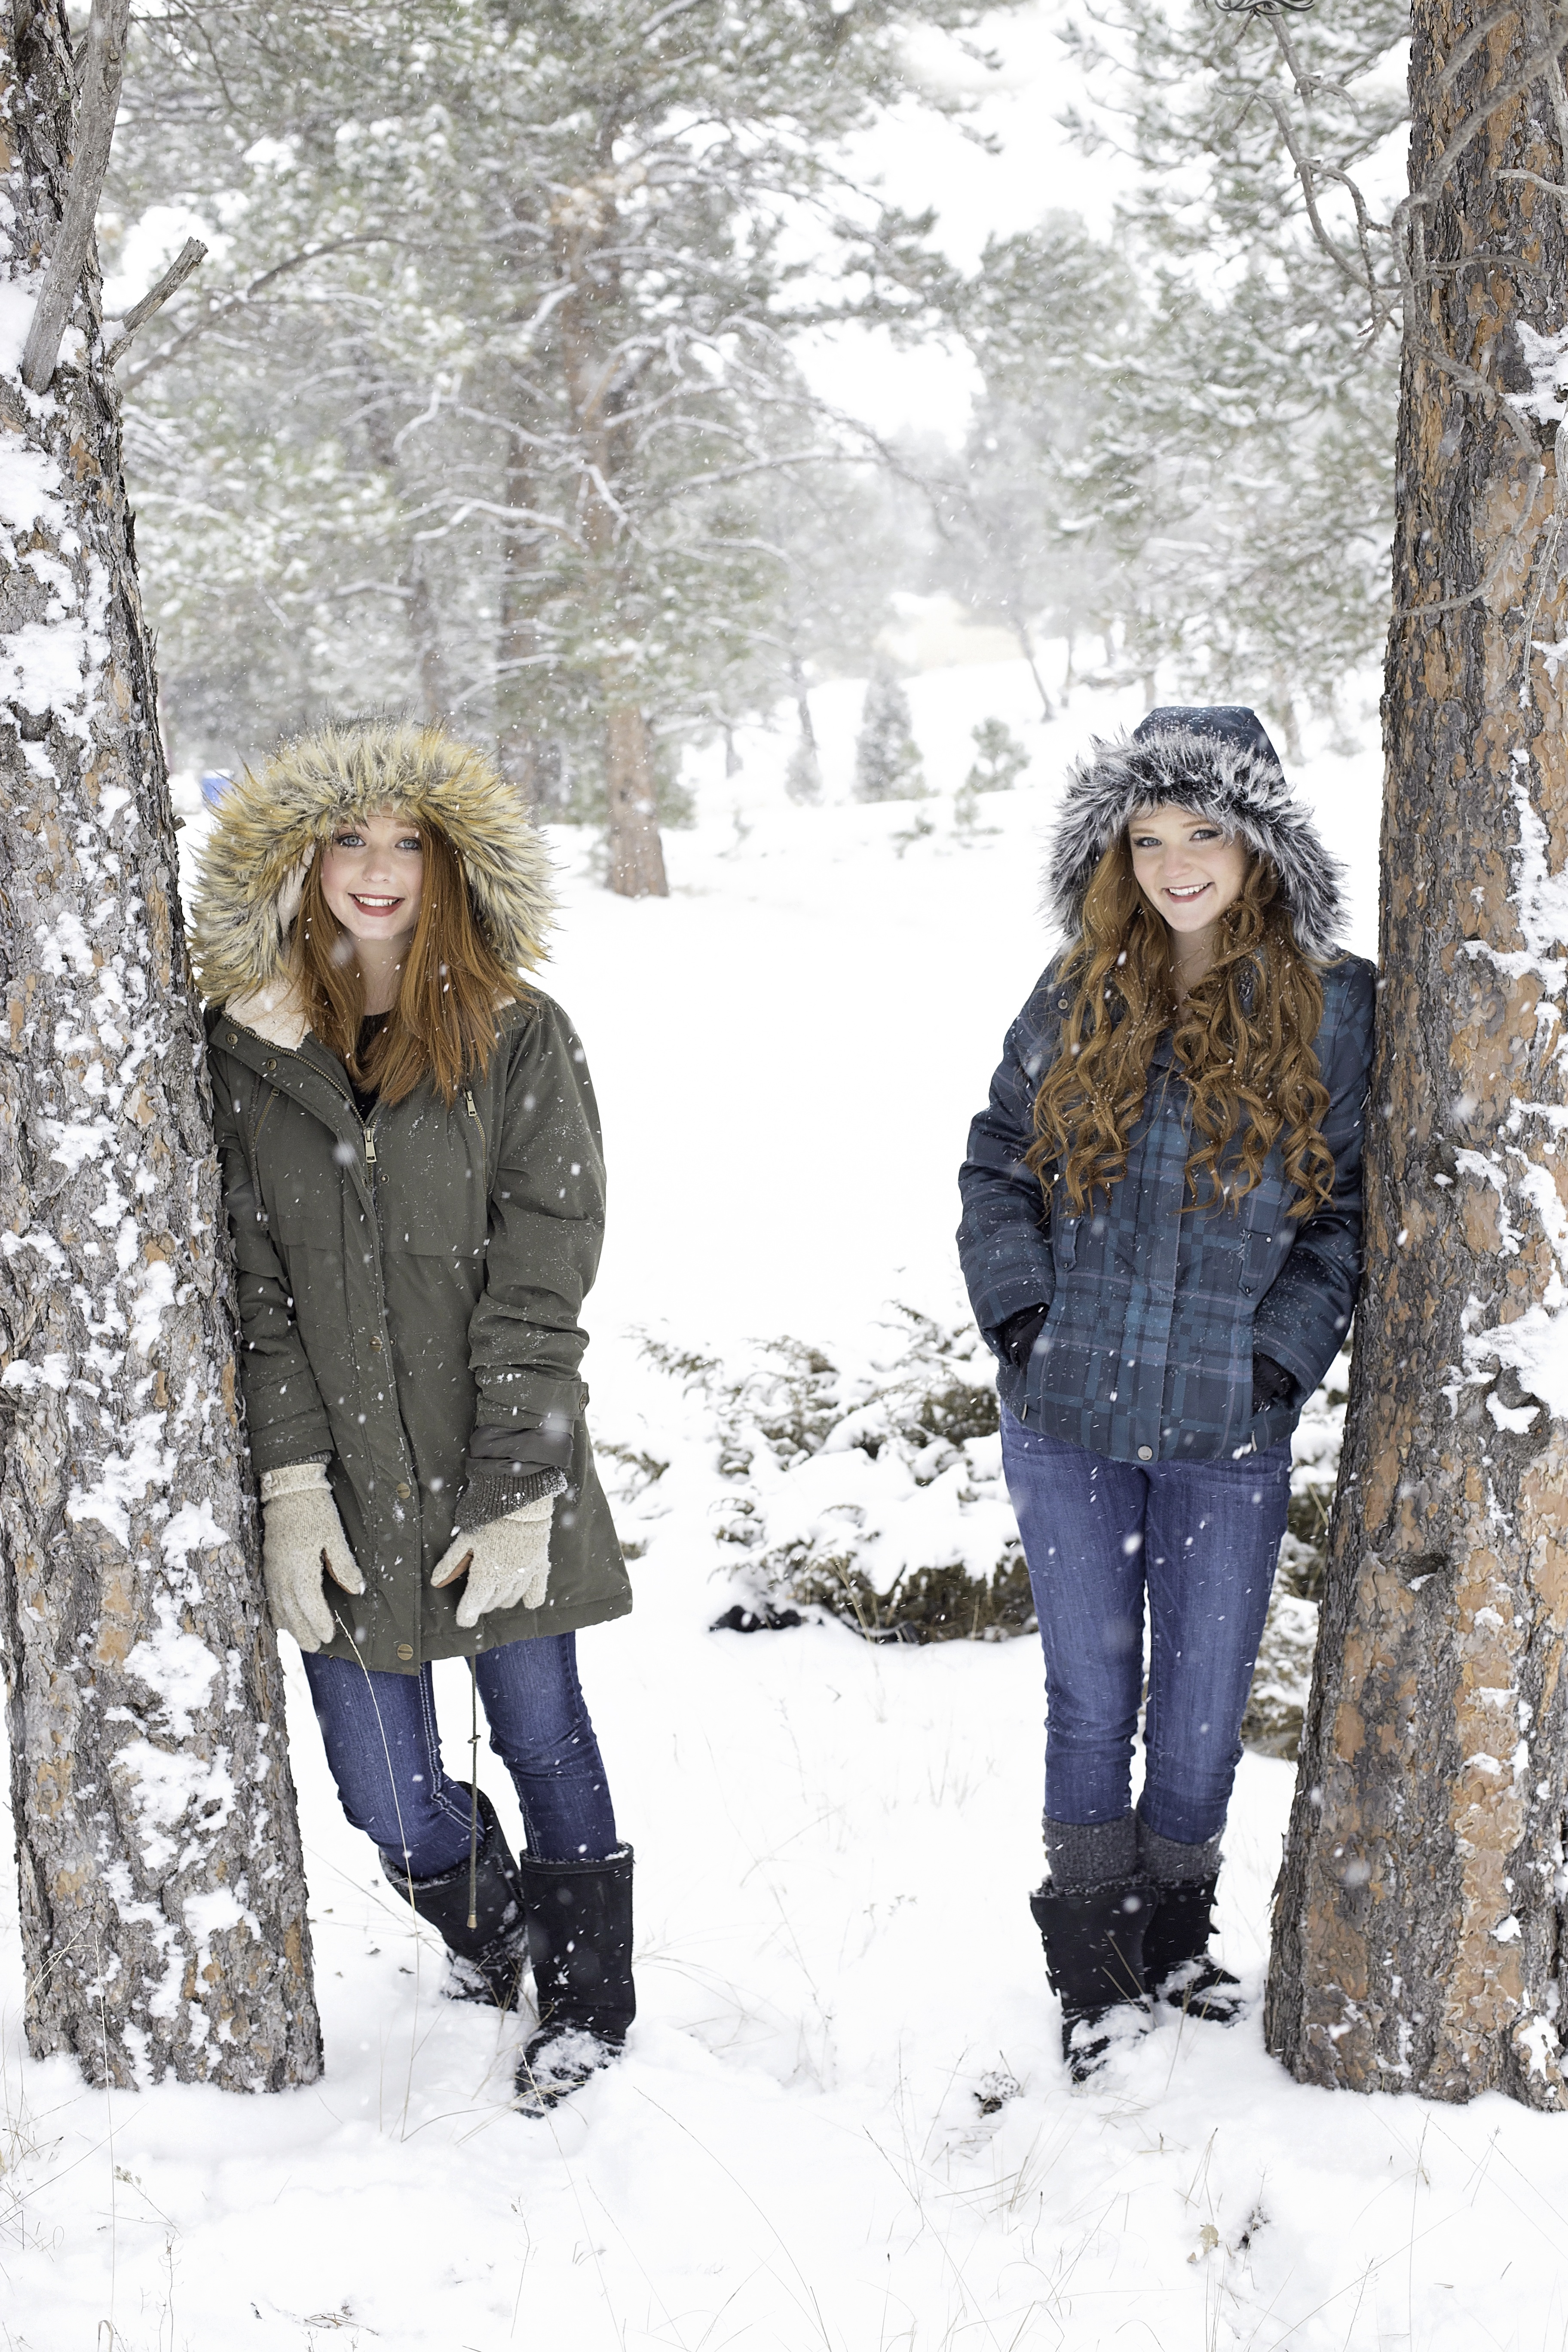
tree, outdoor, snow, winter, girl, hair, weather, snowshoe, season, snowing, family, footwear, sisters, freezing, redheads